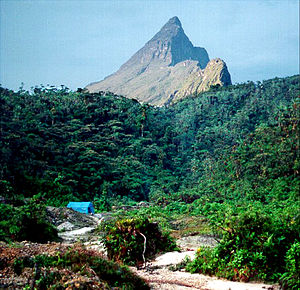
Pico da Neblina
Pico da Neblina er det højeste bjerg i Brasilien, 2995,3 meter over havet, i Serra da Neblina, en del af Serra do Imeri, en del af Guyana-skjoldet på den brasilianske-venezuelanske grænse. Som det blev fastslået af en grænseekspedition i 1962, ligger dets top inden for brasiliansk territorium, i en horisontal afstand på kun 687 m fra den venezuelanske grænse på Pico 31 de Marco.